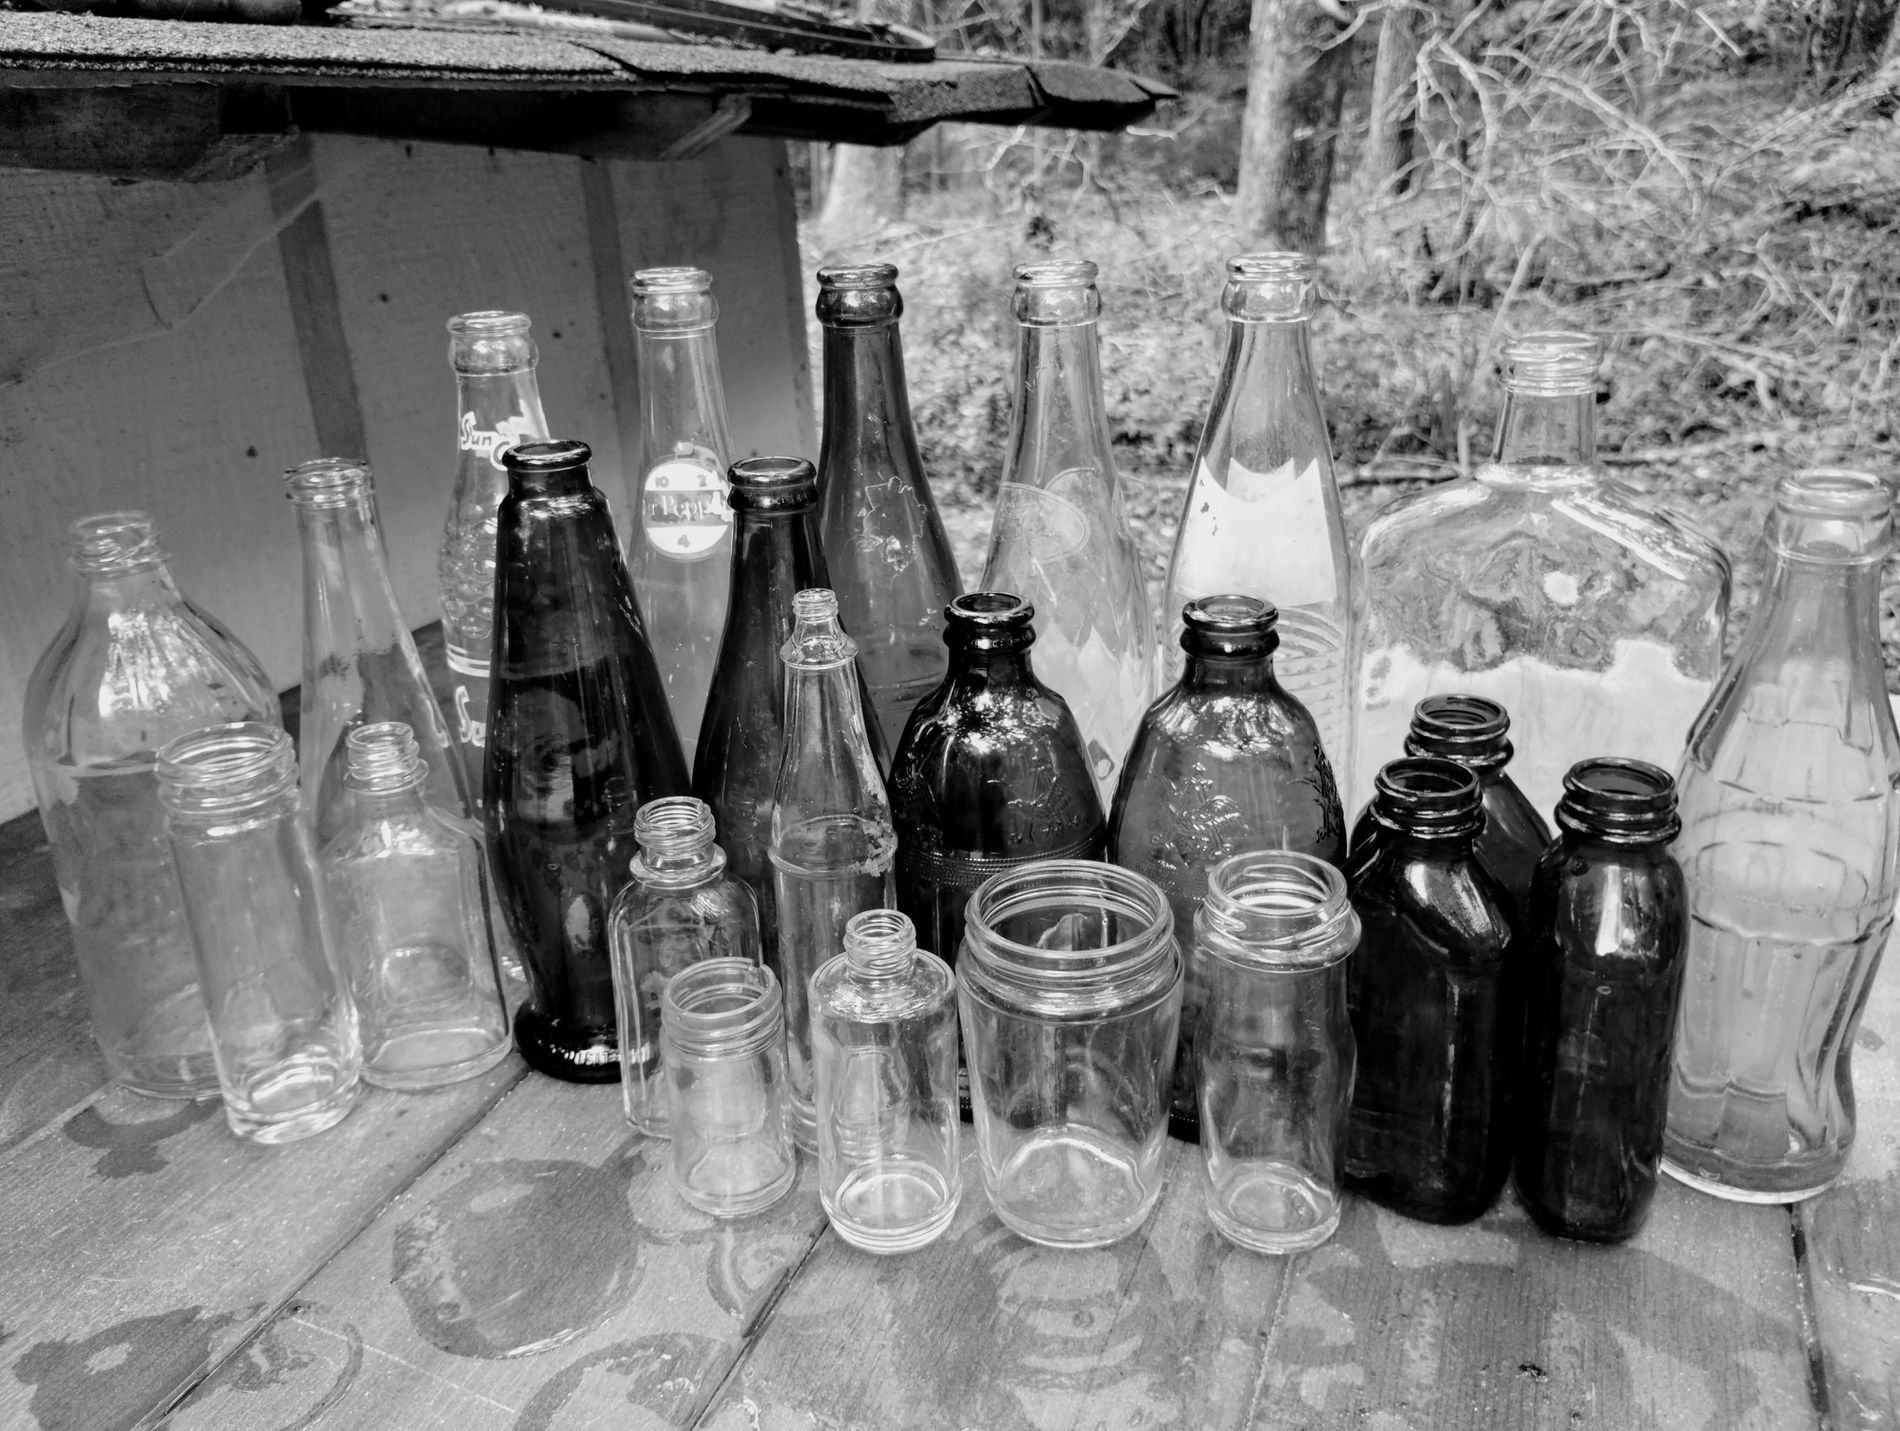
Bottles.
A black and white picture features various shapes of bottles in an outdoor setting arranged against plants in a thoughtfully composed scene.
A black and white picture taken in natural, soft lighting highlights the shiny surfaces of different bottles that are put together against some plants, creating a well-arranged, waiting to be used atmosphere.
Labels: Bottle, Alcohol, Beer, Beverage, Glass, Desk, Furniture, Table, Beer Bottle, Liquor, Pop Bottle, Soda, Wine, Wine Bottle, Wall, broken roof, plants, Bottles